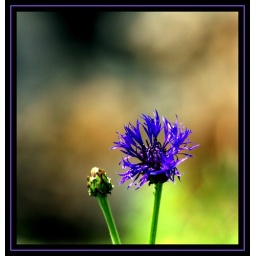
Another flower I came a cross in the Swiss Alps. Explore Oct 7, 2008 #372